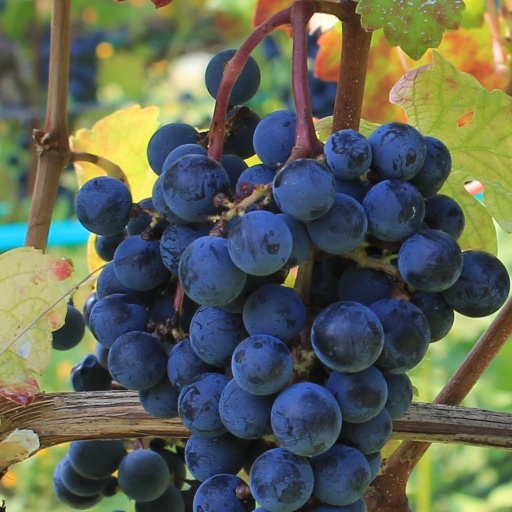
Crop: grape